Thambi Vettothi Sundaram

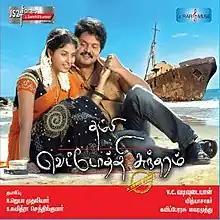

Thambi Vettothi Sundaram is a 2011 Tamil crime drama film written and directed by V. C. Vadivudaiyan. It stars Karan and Anjali. The film received mixed reviews and became an average grosser. It was later dubbed into Hindi as "The Acid of Life".